Youth Group

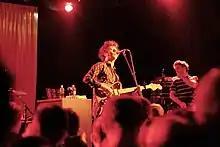
Youth Group performing in Vancouver, British Columbia, Canada in 2005

Youth Group is an Australian rock band based in Newtown, New South Wales. Built around the vocals of singer Toby Martin and production of Wayne Connolly, the sound of Youth Group is reminiscent of indie rock artists such as Teenage Fanclub, Pavement and Death Cab for Cutie.